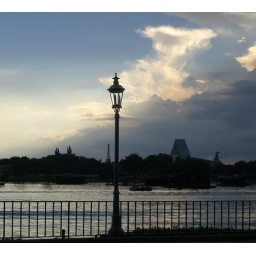
A lamp post by the water in Epcot